Liendo

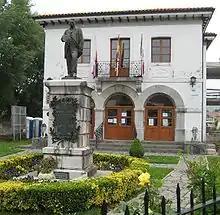
Liendo Town Hall.

Liendo has a long heritage and archaeological caves. The houses around Hazas, the capital city are grouped according to the remaining twelve districts. Highlights include civic buildings, stately homes with masonry facade on farms. Highlight is the mansion Albo, in Iseca Vieja neighborhood.